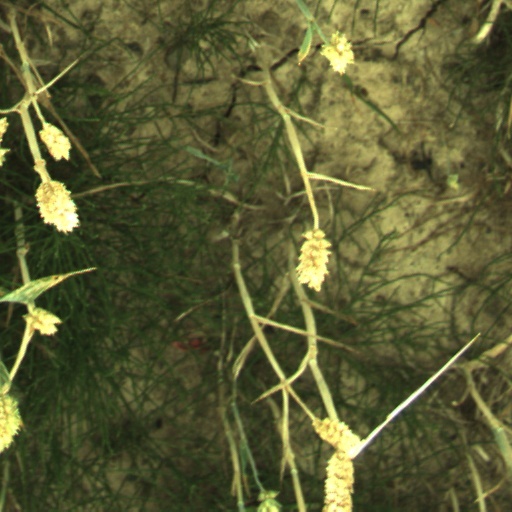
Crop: wheat